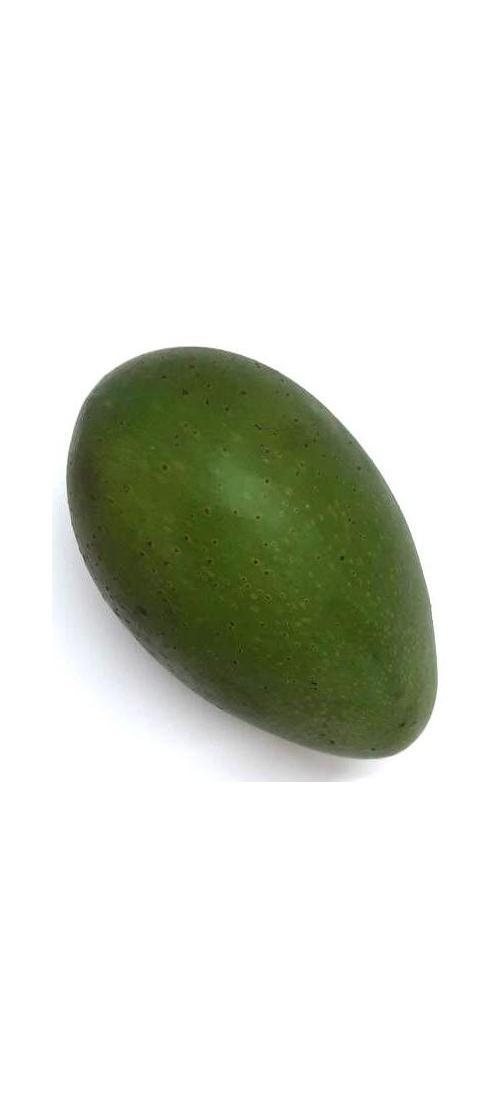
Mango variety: Ashshina Zhinuk